Abraham ben David

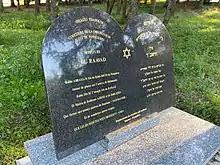
Burials of Kabbalists Abraham ben David le Rabad III and his son Isaac the Blind

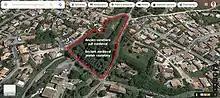
<a href="https%3A//www.google.com/maps/place/Ancien%2Bcimeti%25C3%25A8re%2Bjuif%2Bm%25C3%25A9di%25C3%25A9val%2C%2Bs%25C3%25A9pultures%2Bdes%2BKabbalistes%2BAbraham%2Bben%2BDavid%2Ble%2BRabad%2BIII%2Bet%2Bson%2Bfils%2BIsaac%2Bl%27Aveugle/%4043.6894793%2C4.281771%2C18z/data%3D%214m8%211m2%212m1%211shepad%2Bvauvert%213m4%211s0x0%3A0x8128fed5add96698%218m2%213d43.6894039%214d4.2814724">

RABaD's maternal grandfather, Rabbi Yitzhak b. Yaakov Ibn Baruch of Mérida (1035–1094), who had compiled astronomical tables for the son of Shemuel ha-Nagid, was one of five rabbis in Spain renowned for their learning. Concerning the oral history of his maternal grandfather's family and how they came to Spain, the RABaD wrote: "When Titus prevailed over Jerusalem, his officer who was appointed over Hispania appeased him, requesting that he send to him captives made-up of the nobles of Jerusalem, and so he sent a few of them to him, and there were amongst them those who made curtains and who were knowledgeable in the work of silk, and [one] whose name was Baruch, and they remained in Mérida."